Ray Barretto

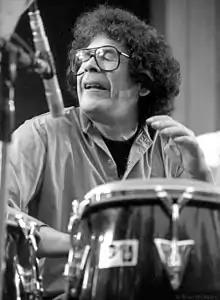
Barretto in 1982

Raymundo "Ray" Barretto Pagán (April 29, 1929 – February 17, 2006) was an American percussionist and bandleader of Puerto Rican descent. Throughout his career as a percussionist, he played a wide variety of Latin music styles, as well as Latin jazz. His first hit, "El Watusi", was recorded by his Charanga Moderna in 1962, becoming the most successful pachanga song in the United States. In the late 1960s, Barretto became one of the leading exponents of boogaloo and what would later be known as salsa. Nonetheless, many of Barretto's recordings would remain rooted in more traditional genres such as son cubano. A master of the descarga (improvised jam session), Barretto was a long-time member of the Fania All-Stars. His success continued into the 1970s with songs such as "Cocinando" and "Indestructible". His last album for Fania Records, "Soy dichoso", was released in 1990. He then formed the New World Spirit jazz ensemble and continued to tour and record until his death in 2006. He is the father of American vocalist and saxophonist Chris Barretto, best known for his work with Periphery and Monuments.